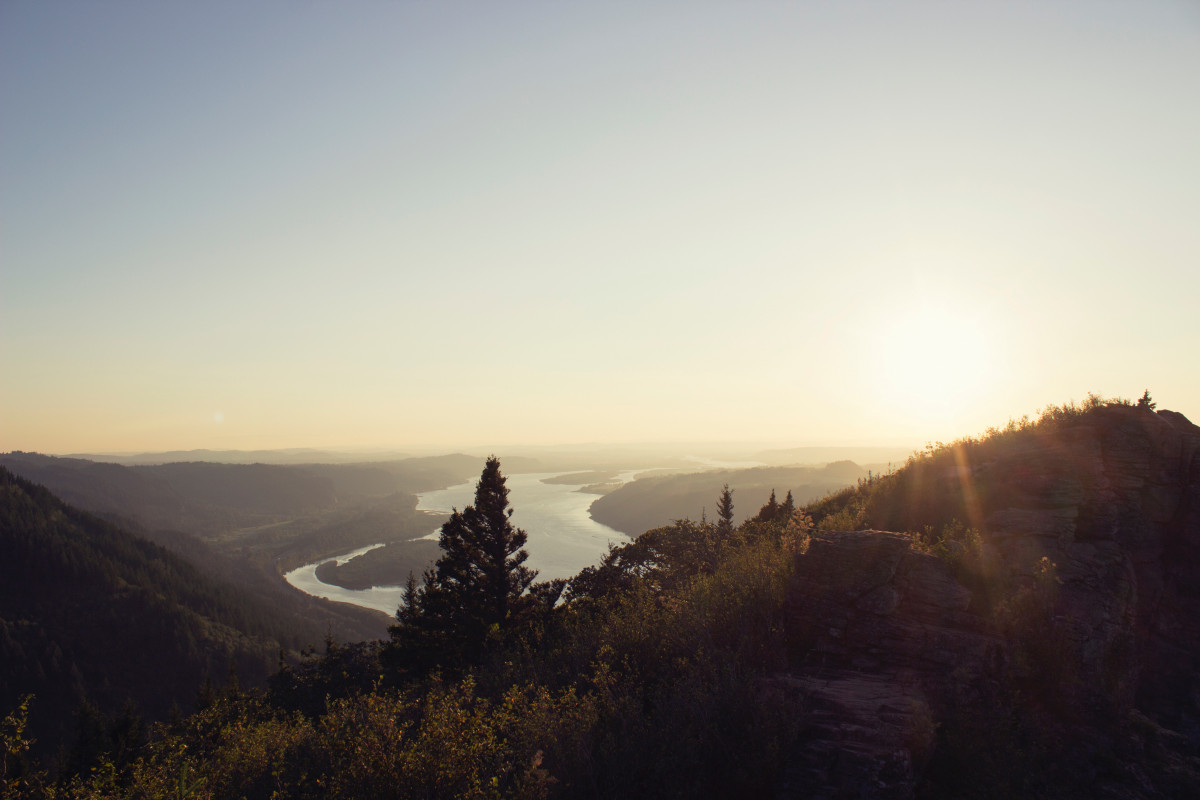
Tags: nature, horizon, sun, sunrise, sunset, mist, sunlight, morning, hill, dawn, valley, mountain range, panorama, dusk, panoramic, evening, summit